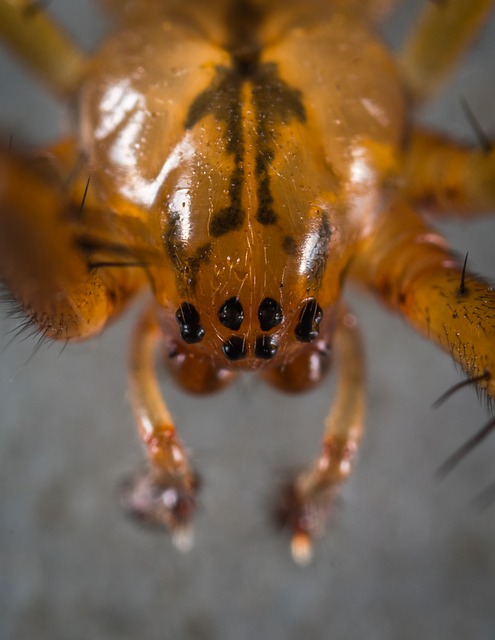
Label: spider